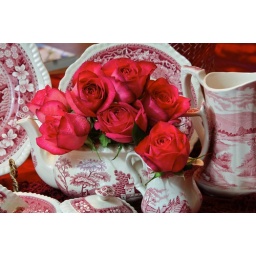
red roses in pink and white china